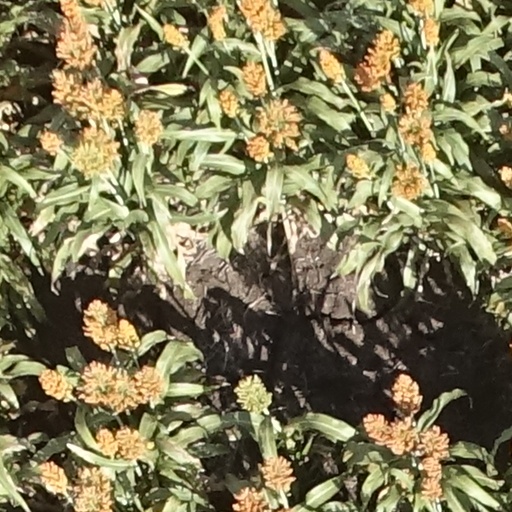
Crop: sorghum